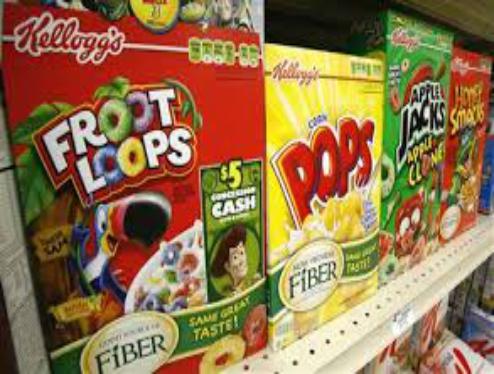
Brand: Honey Smacks
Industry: Food